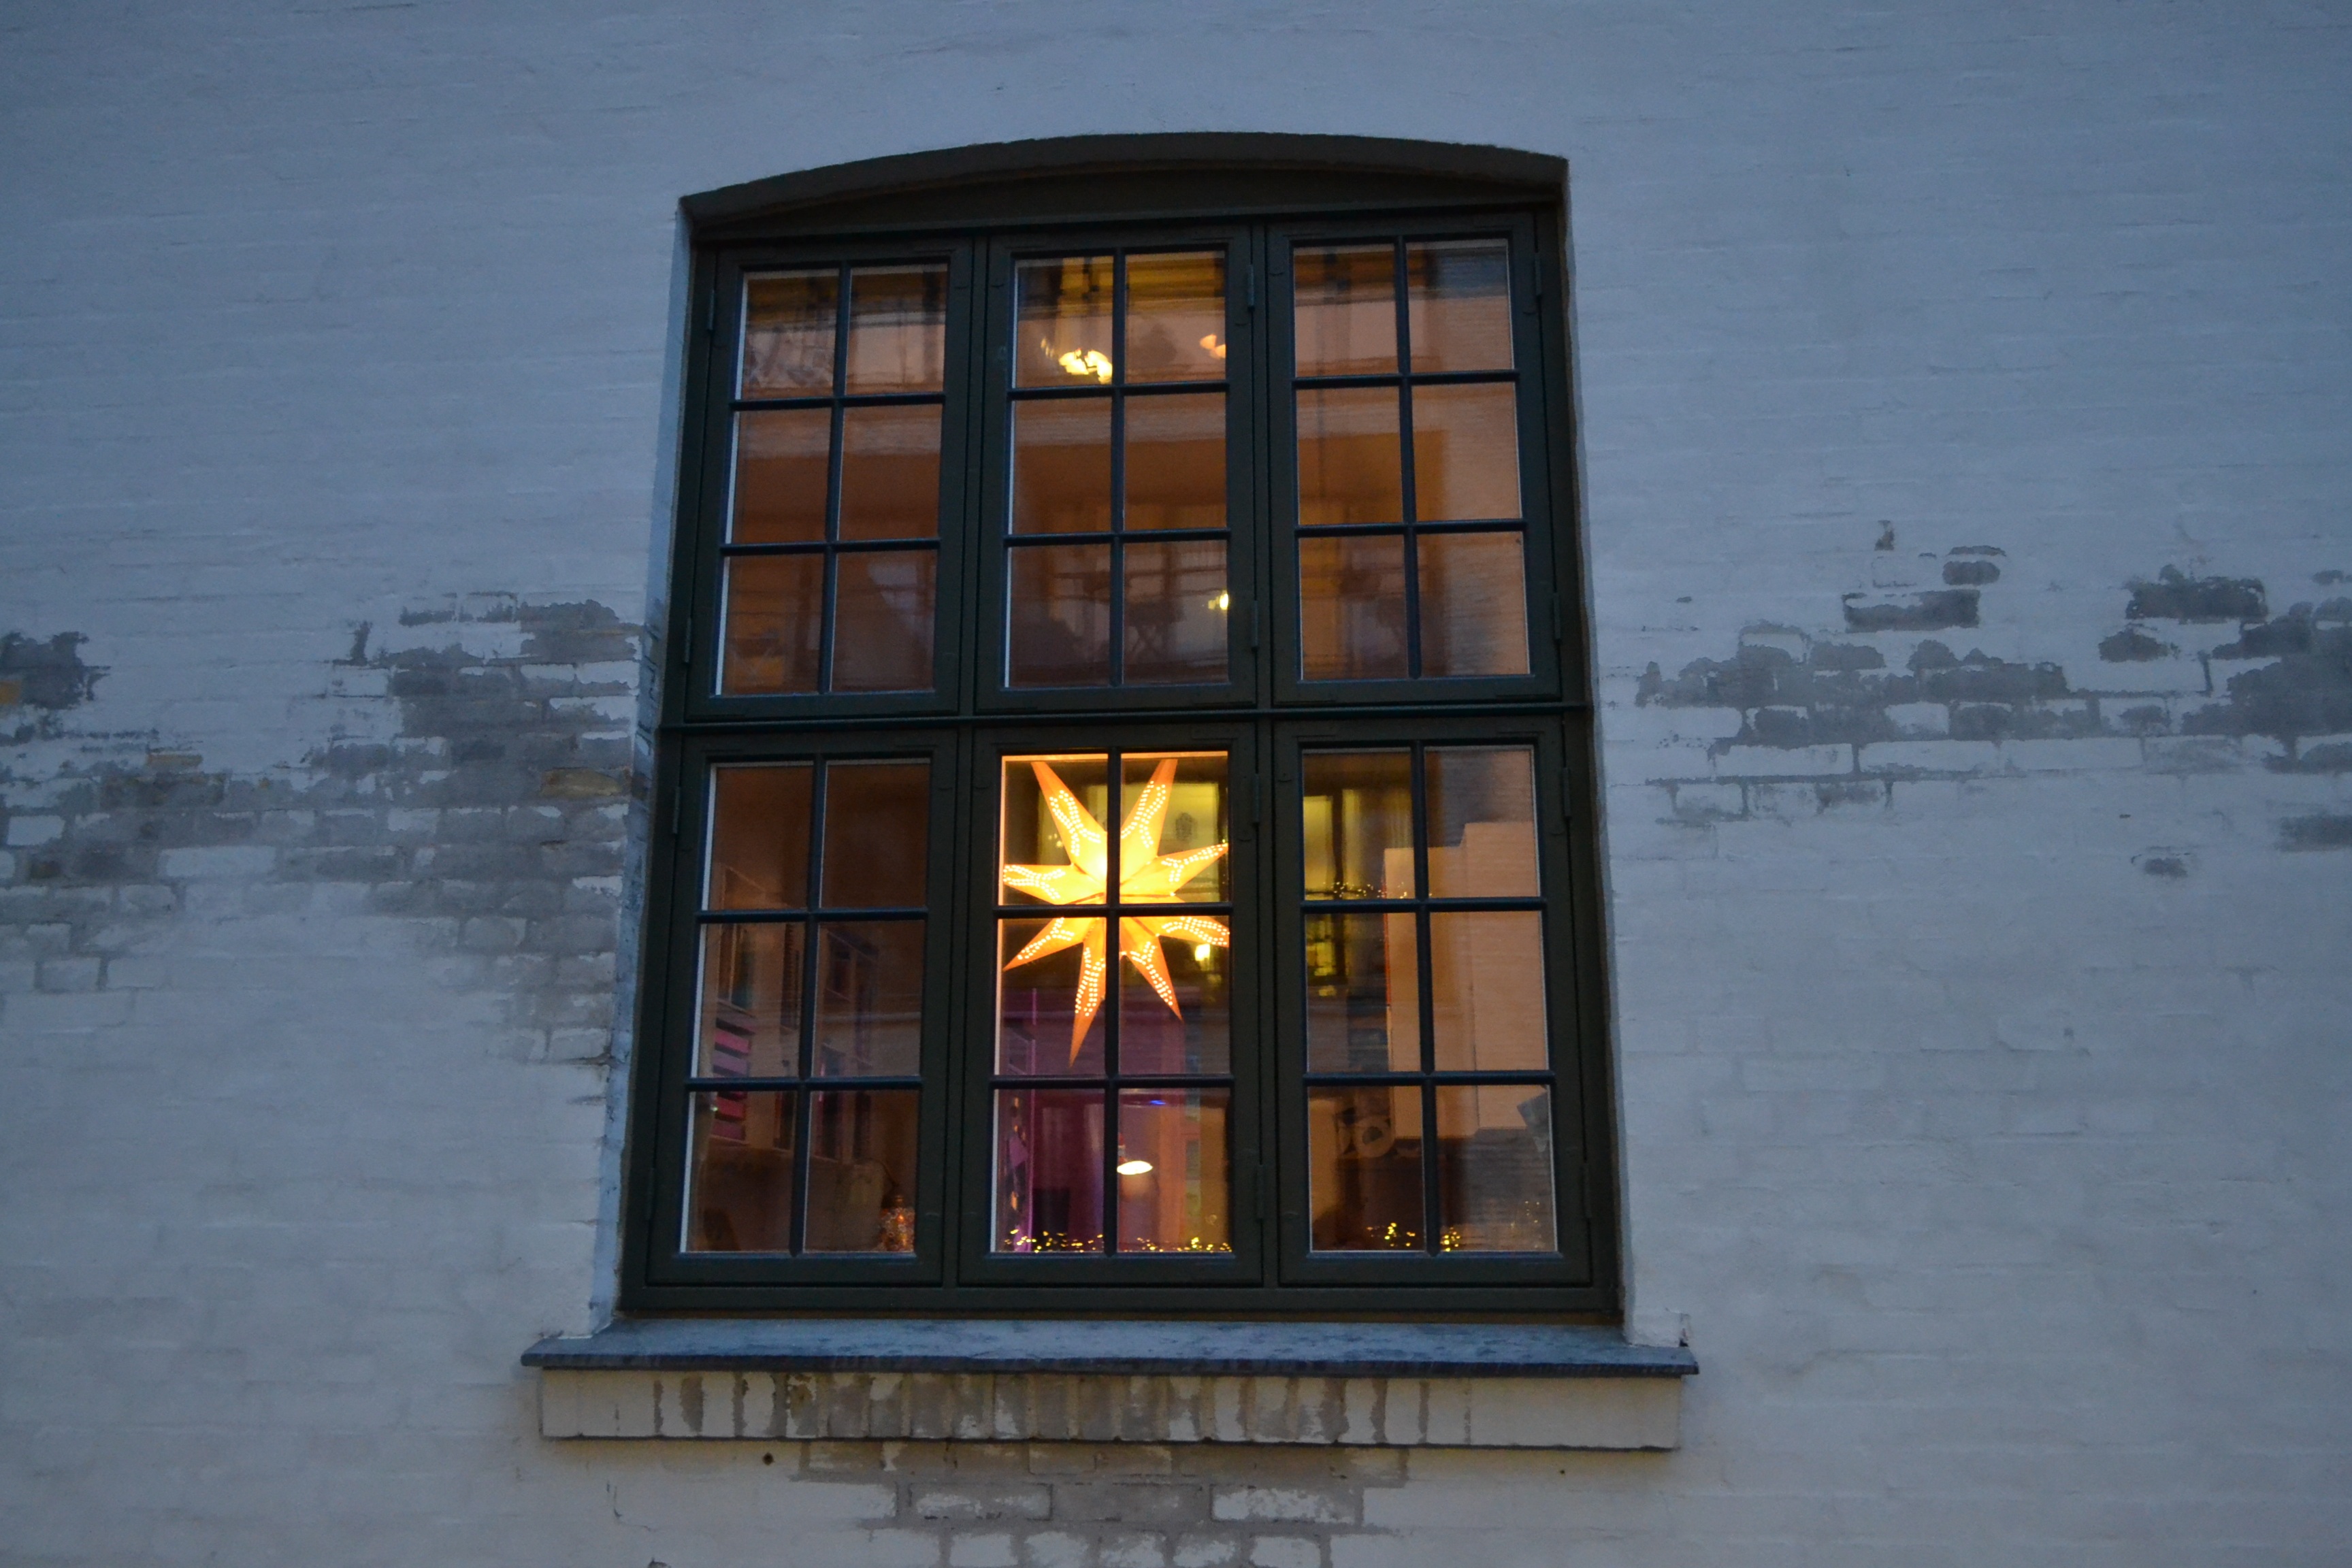
light, architecture, wood, street, house, window, glass, facade, lamp, christmas, lighting, denmark, copenhagen, hope, christmas star